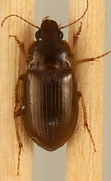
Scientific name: Amara quenseli
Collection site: Onaqui Site (ONAQ), plot ONAQ_002